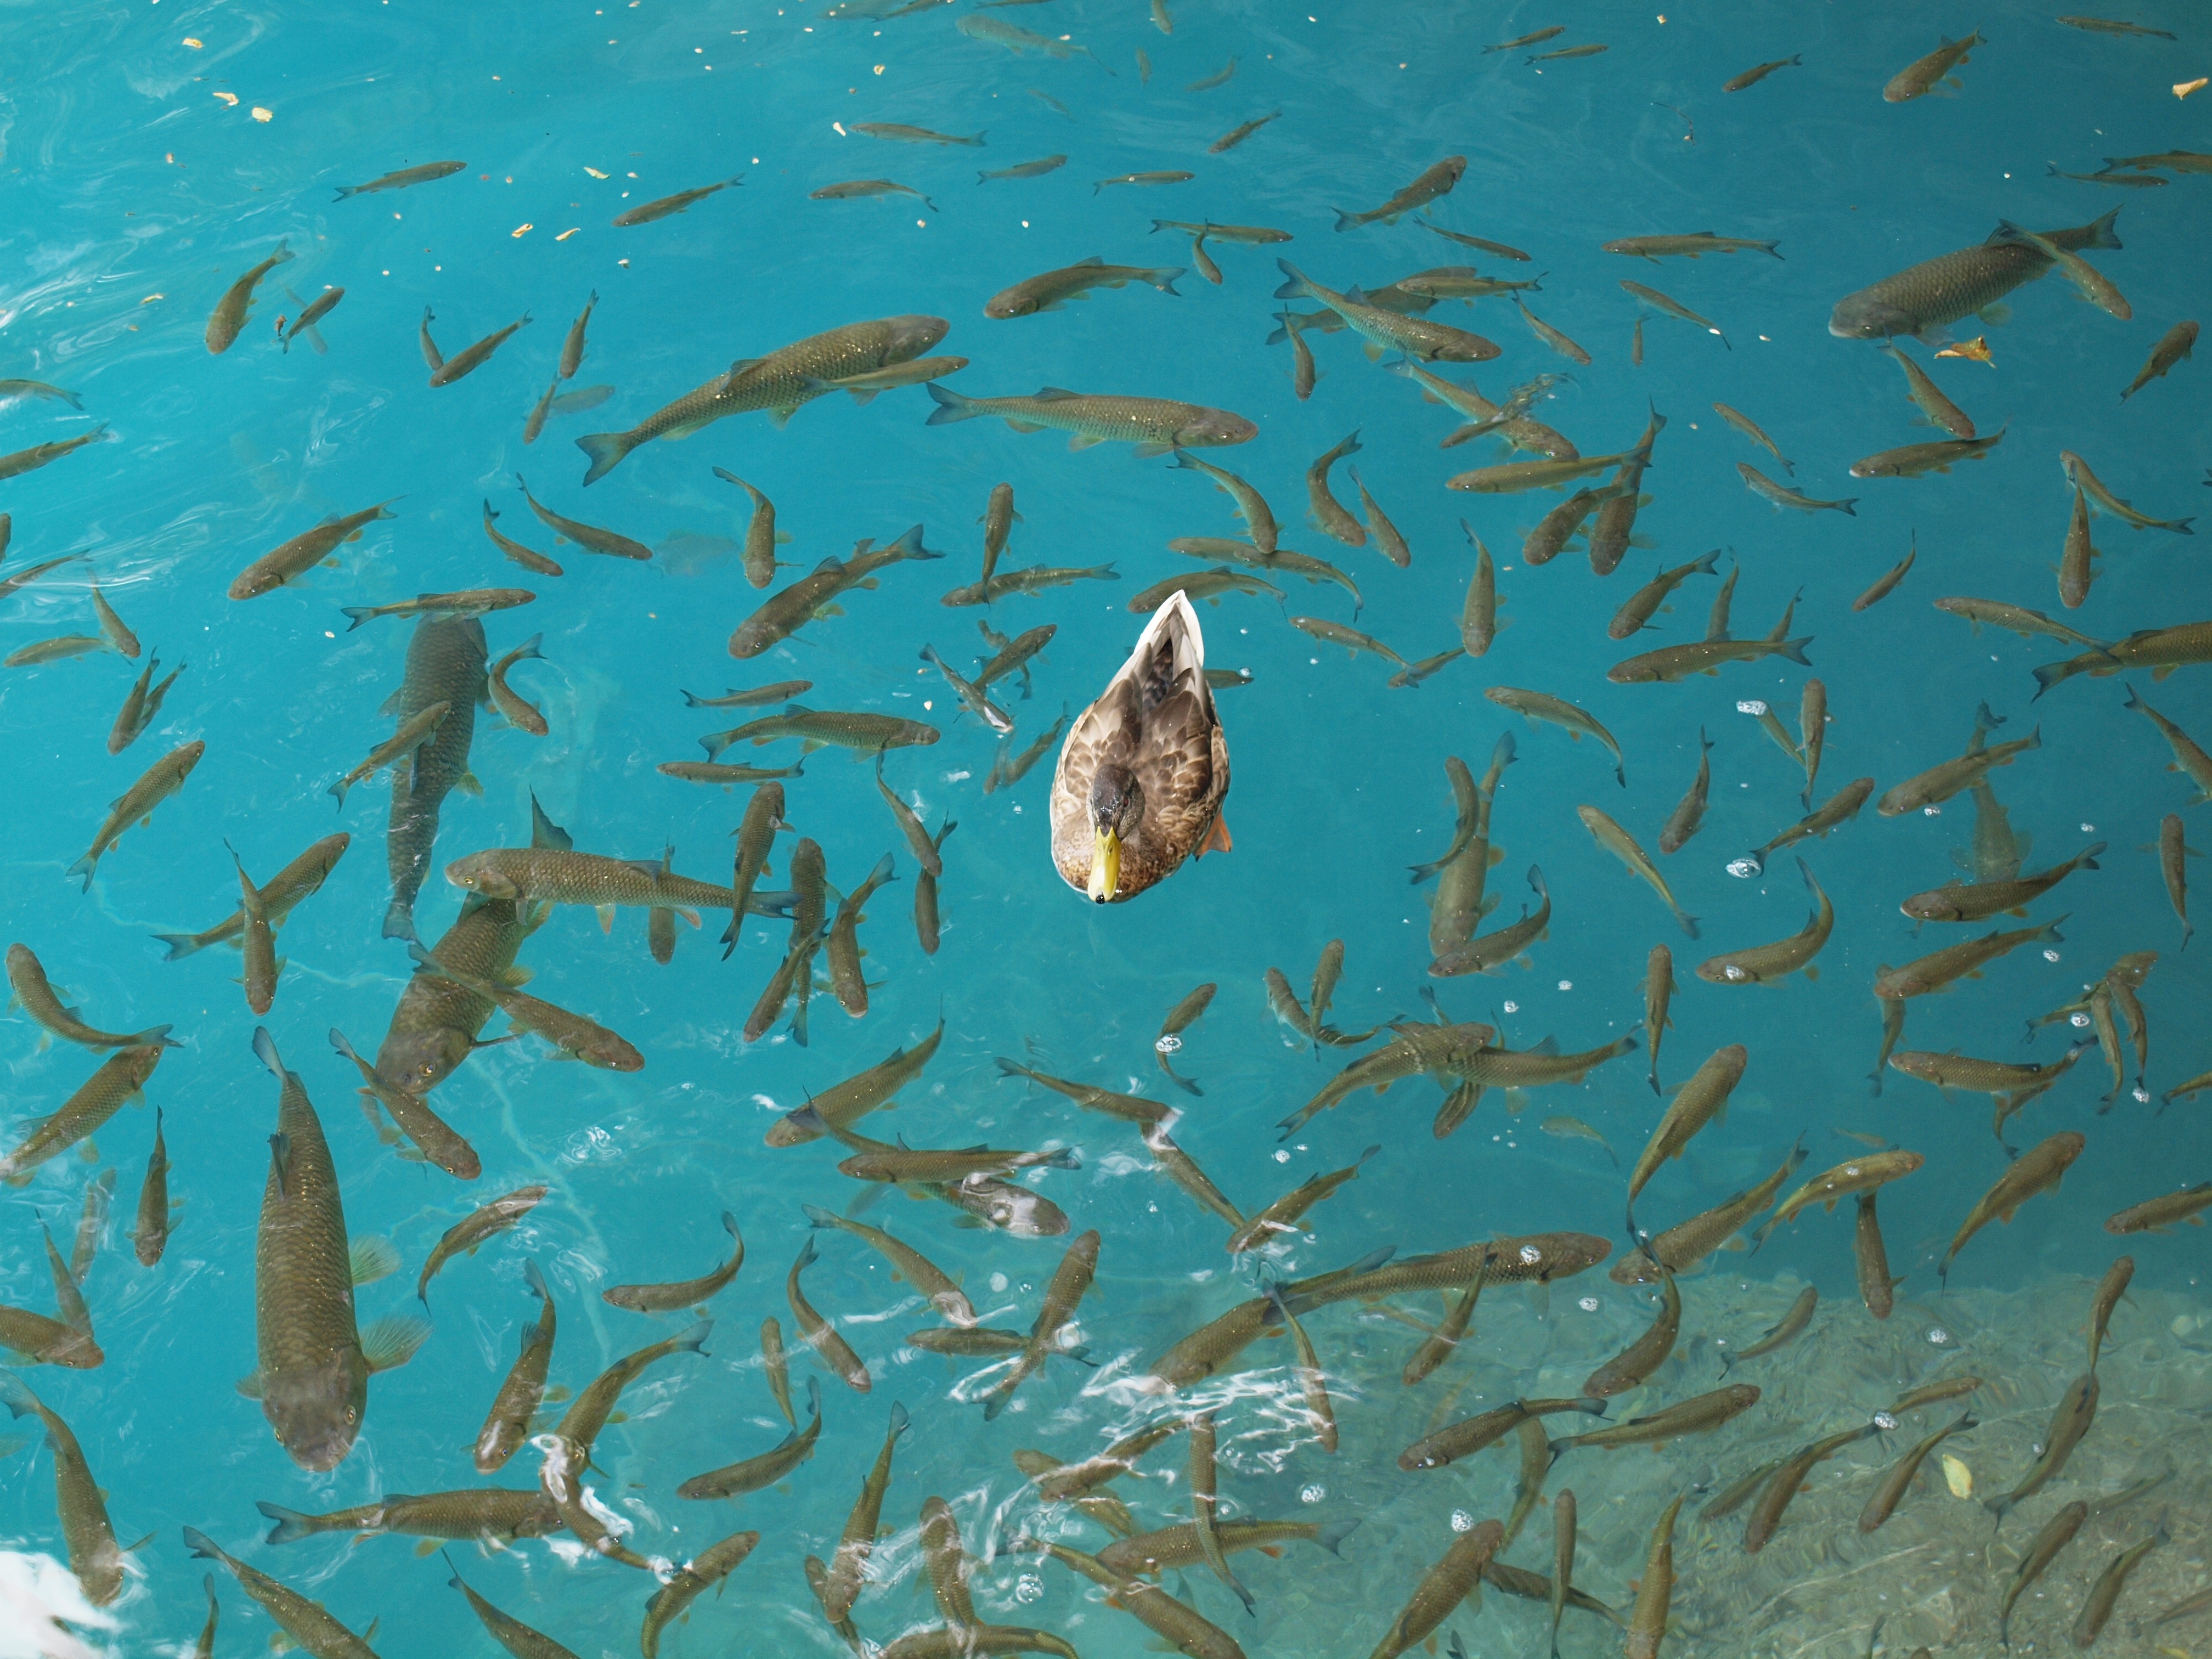
water, lake, underwater, biology, fish, fauna, coral, coral reef, reef, croatia, duck, shoal, marine biology, coral reef fish